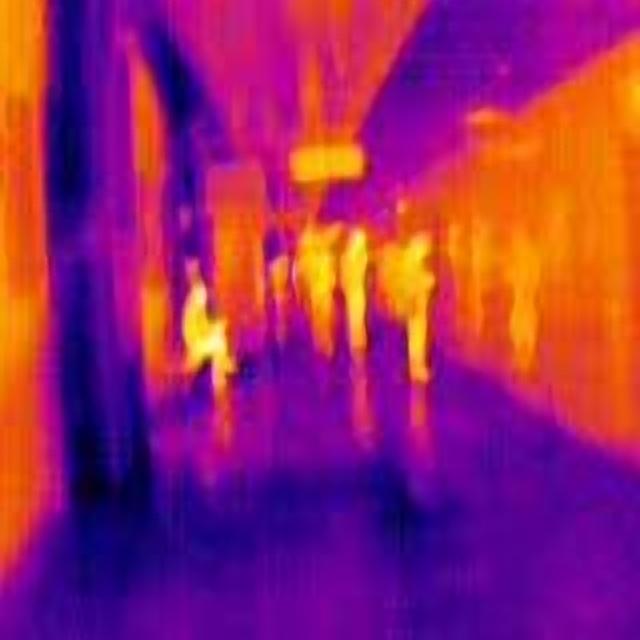
Detected objects:
label: person
label: person
label: person
label: person